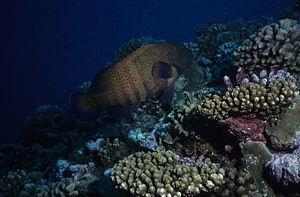
Les Comores, en forme longue l'union des Comores, est une république fédérale d'Afrique australe située dans le nord du canal du Mozambique, un espace maritime de l'océan Indien.
Les Comores sont un archipel de l'océan Indien qui comporte de nombreuses espèces endémiques et espèces disparues.